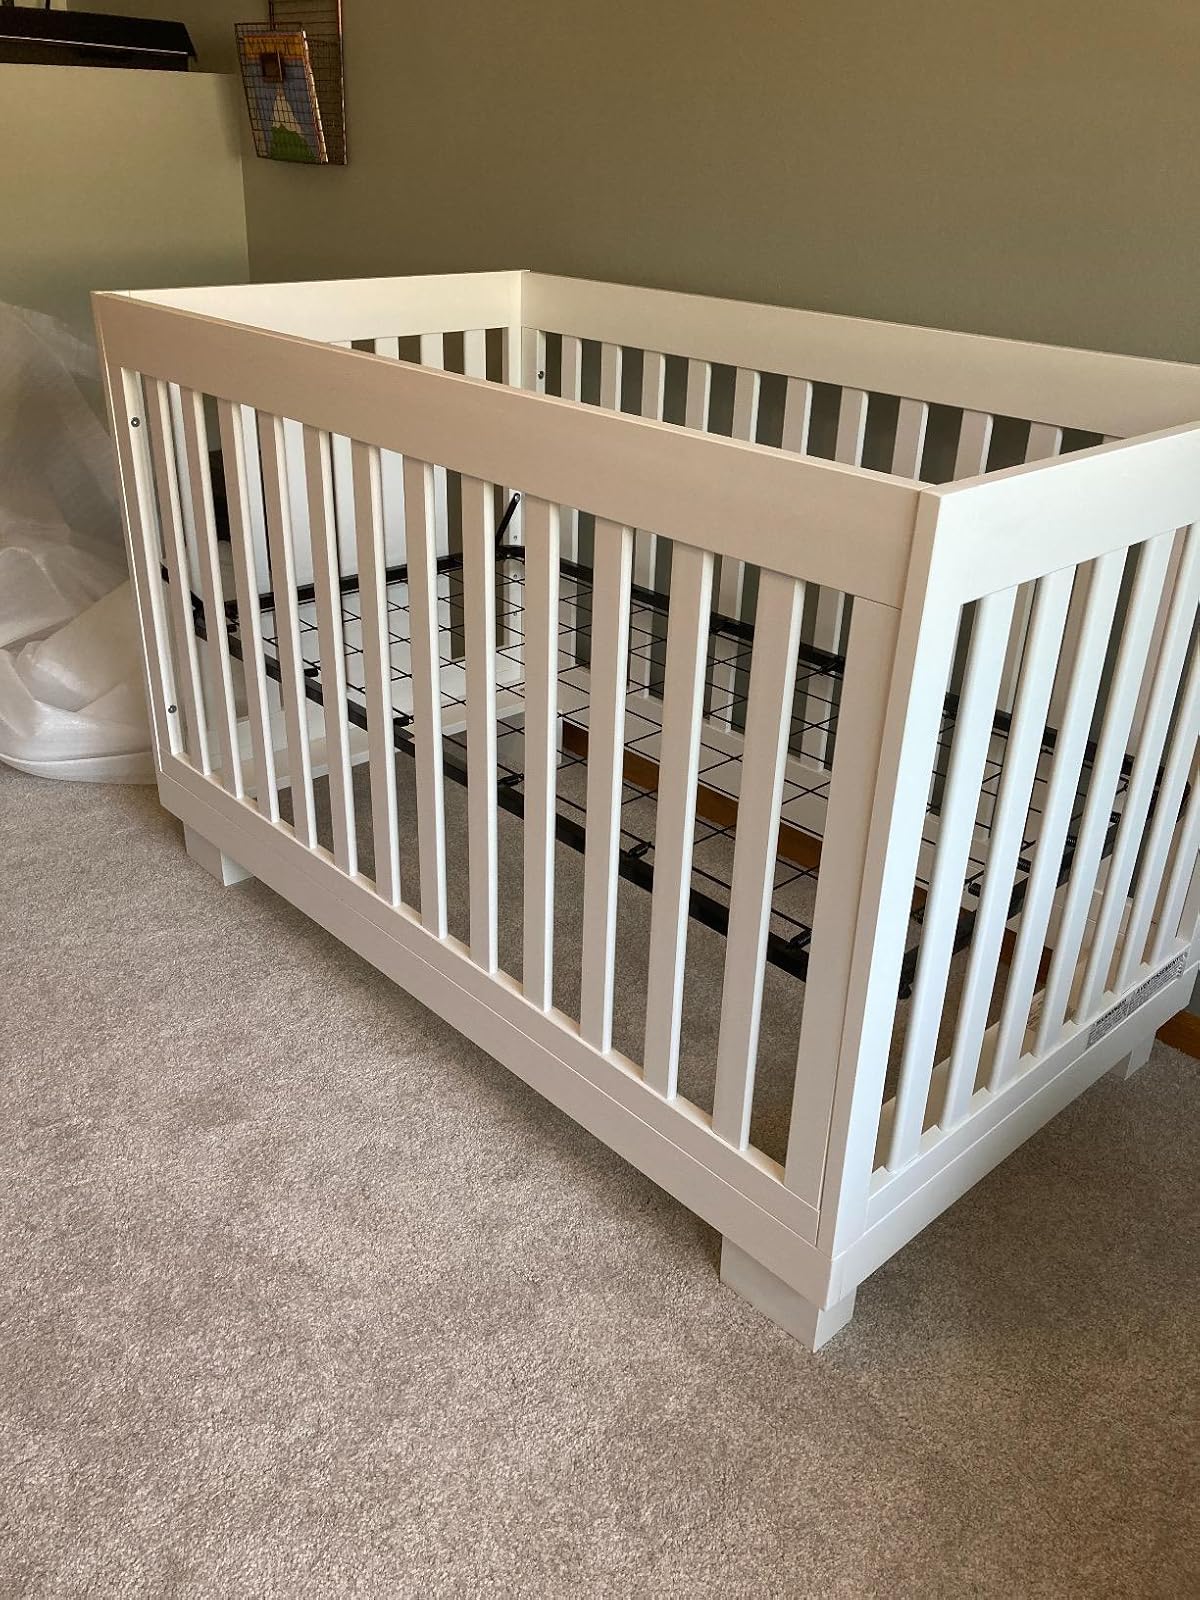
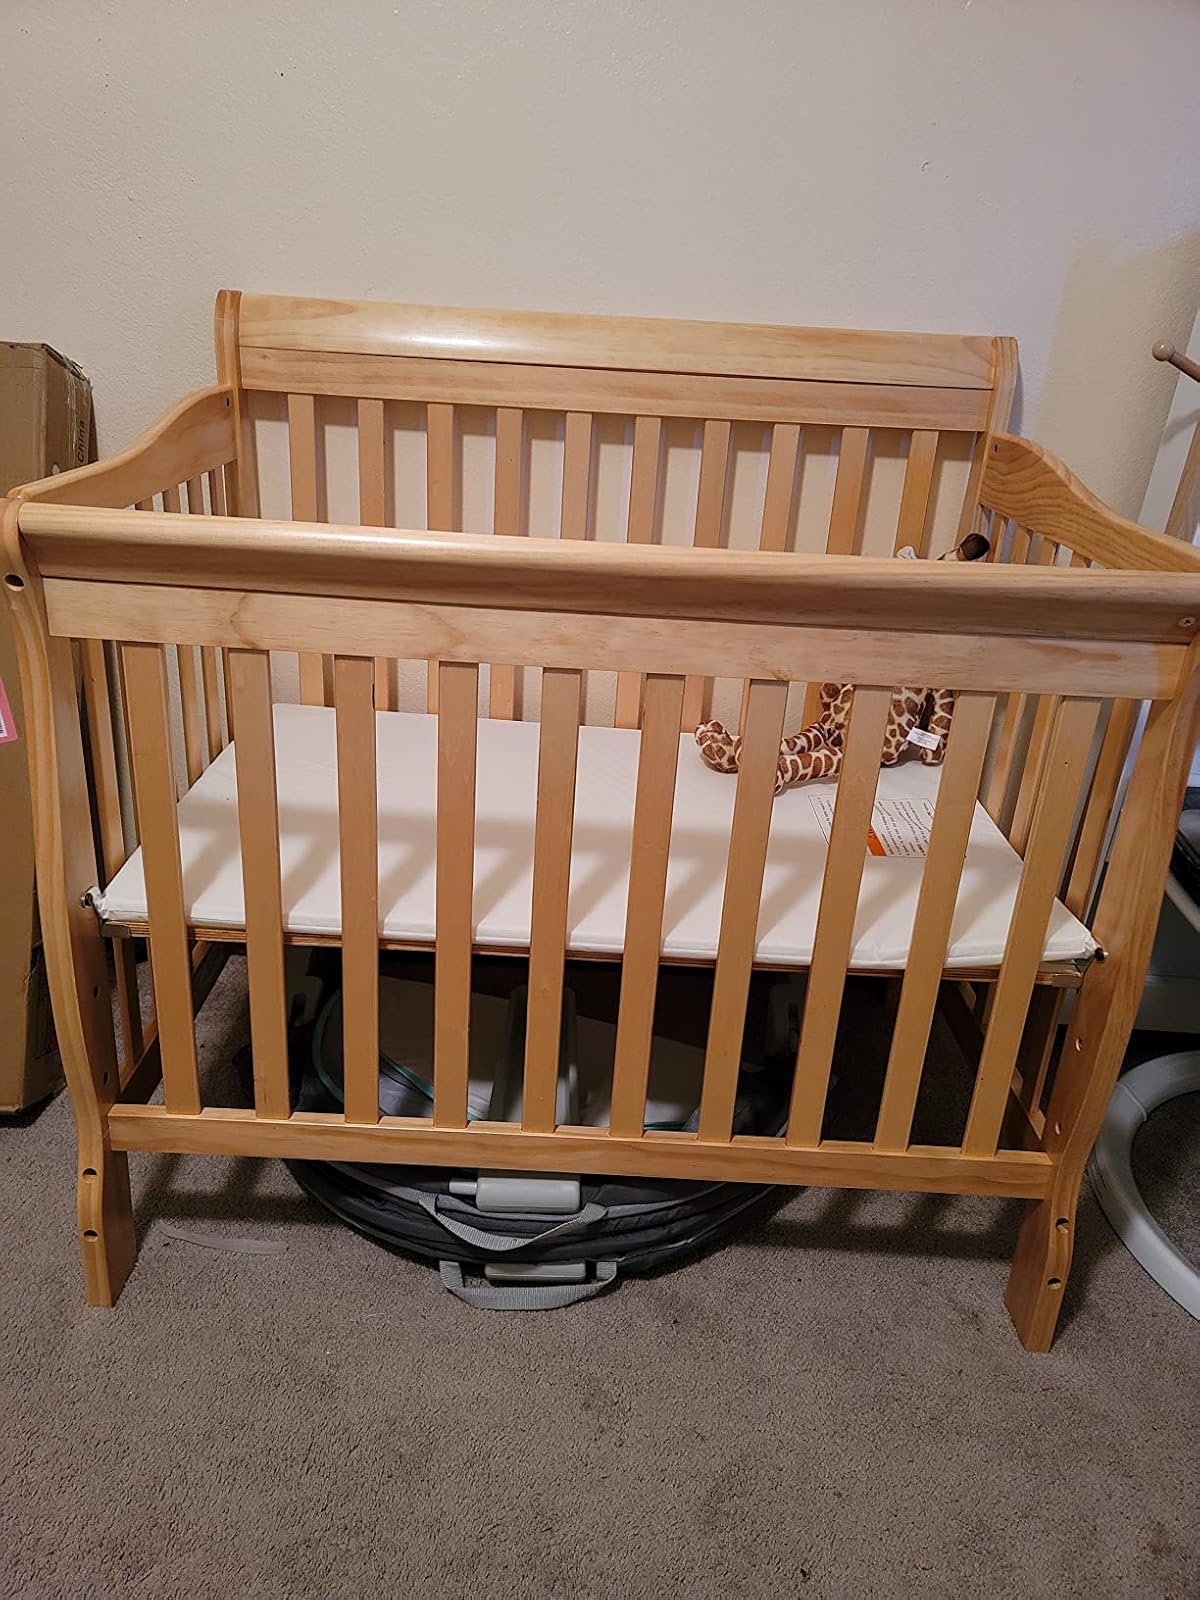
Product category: products_crib
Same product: no